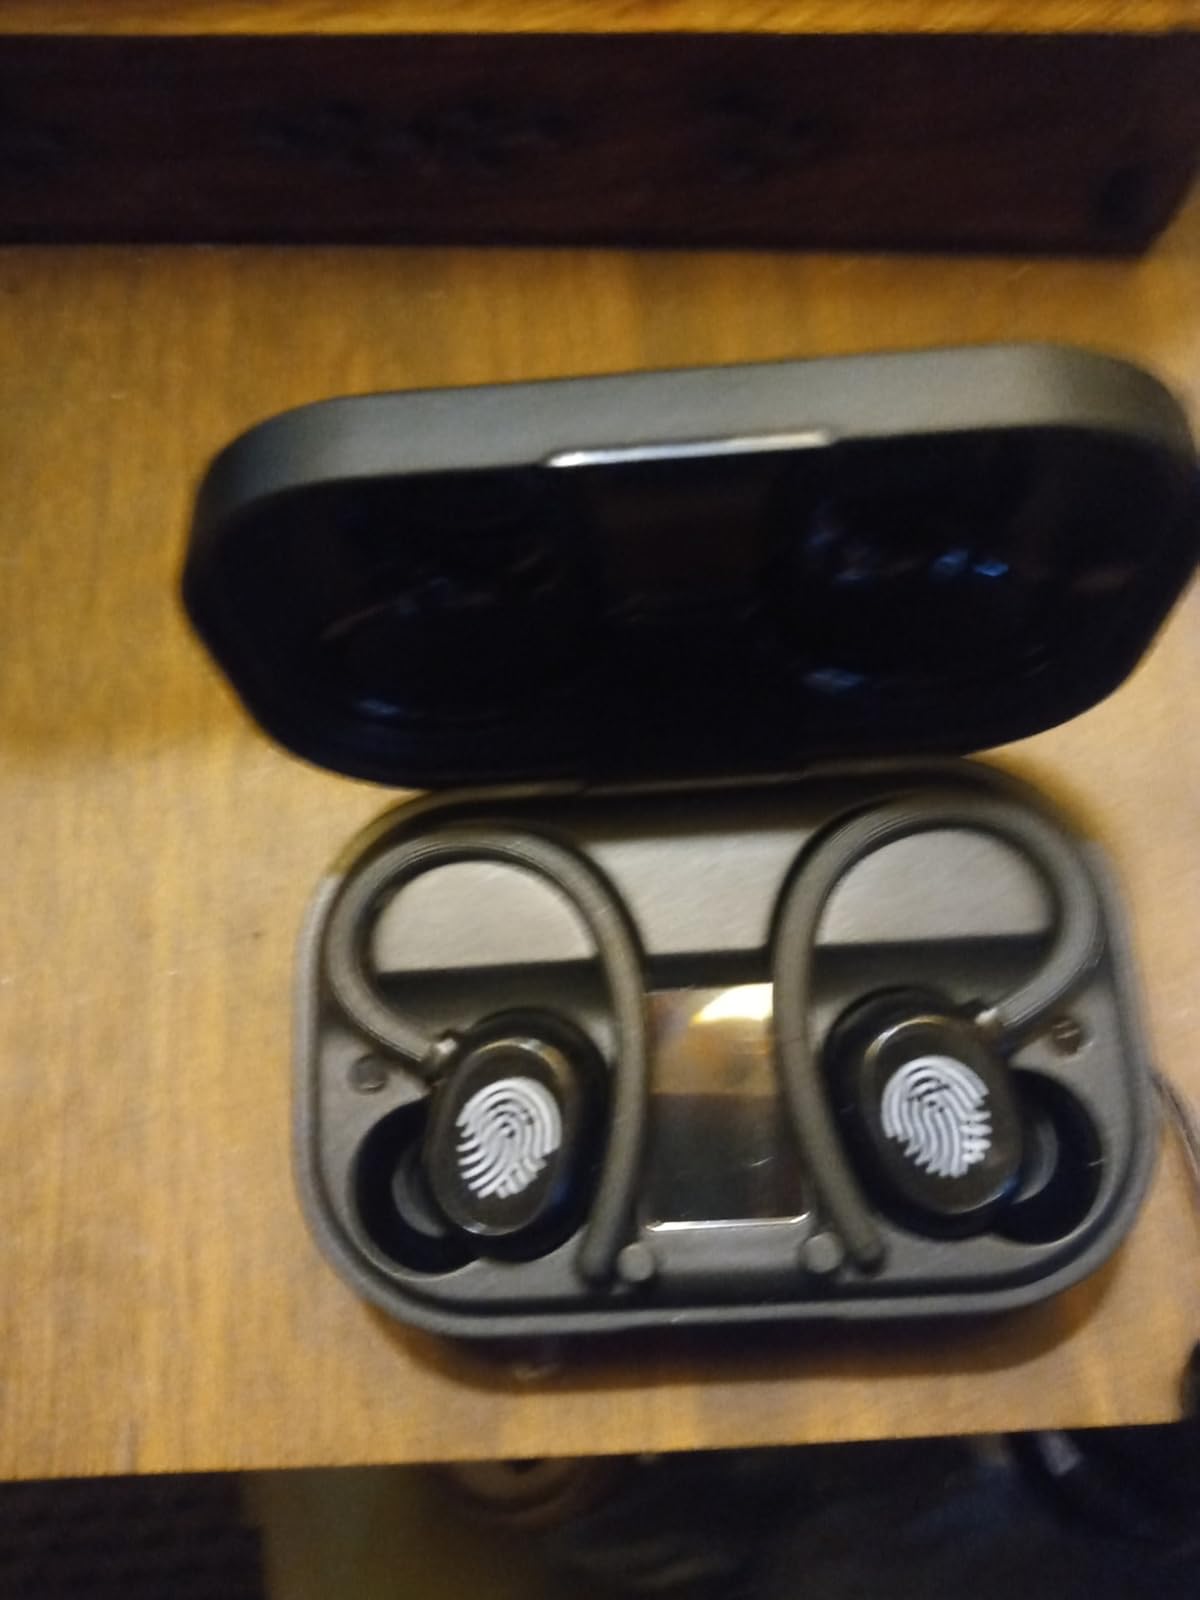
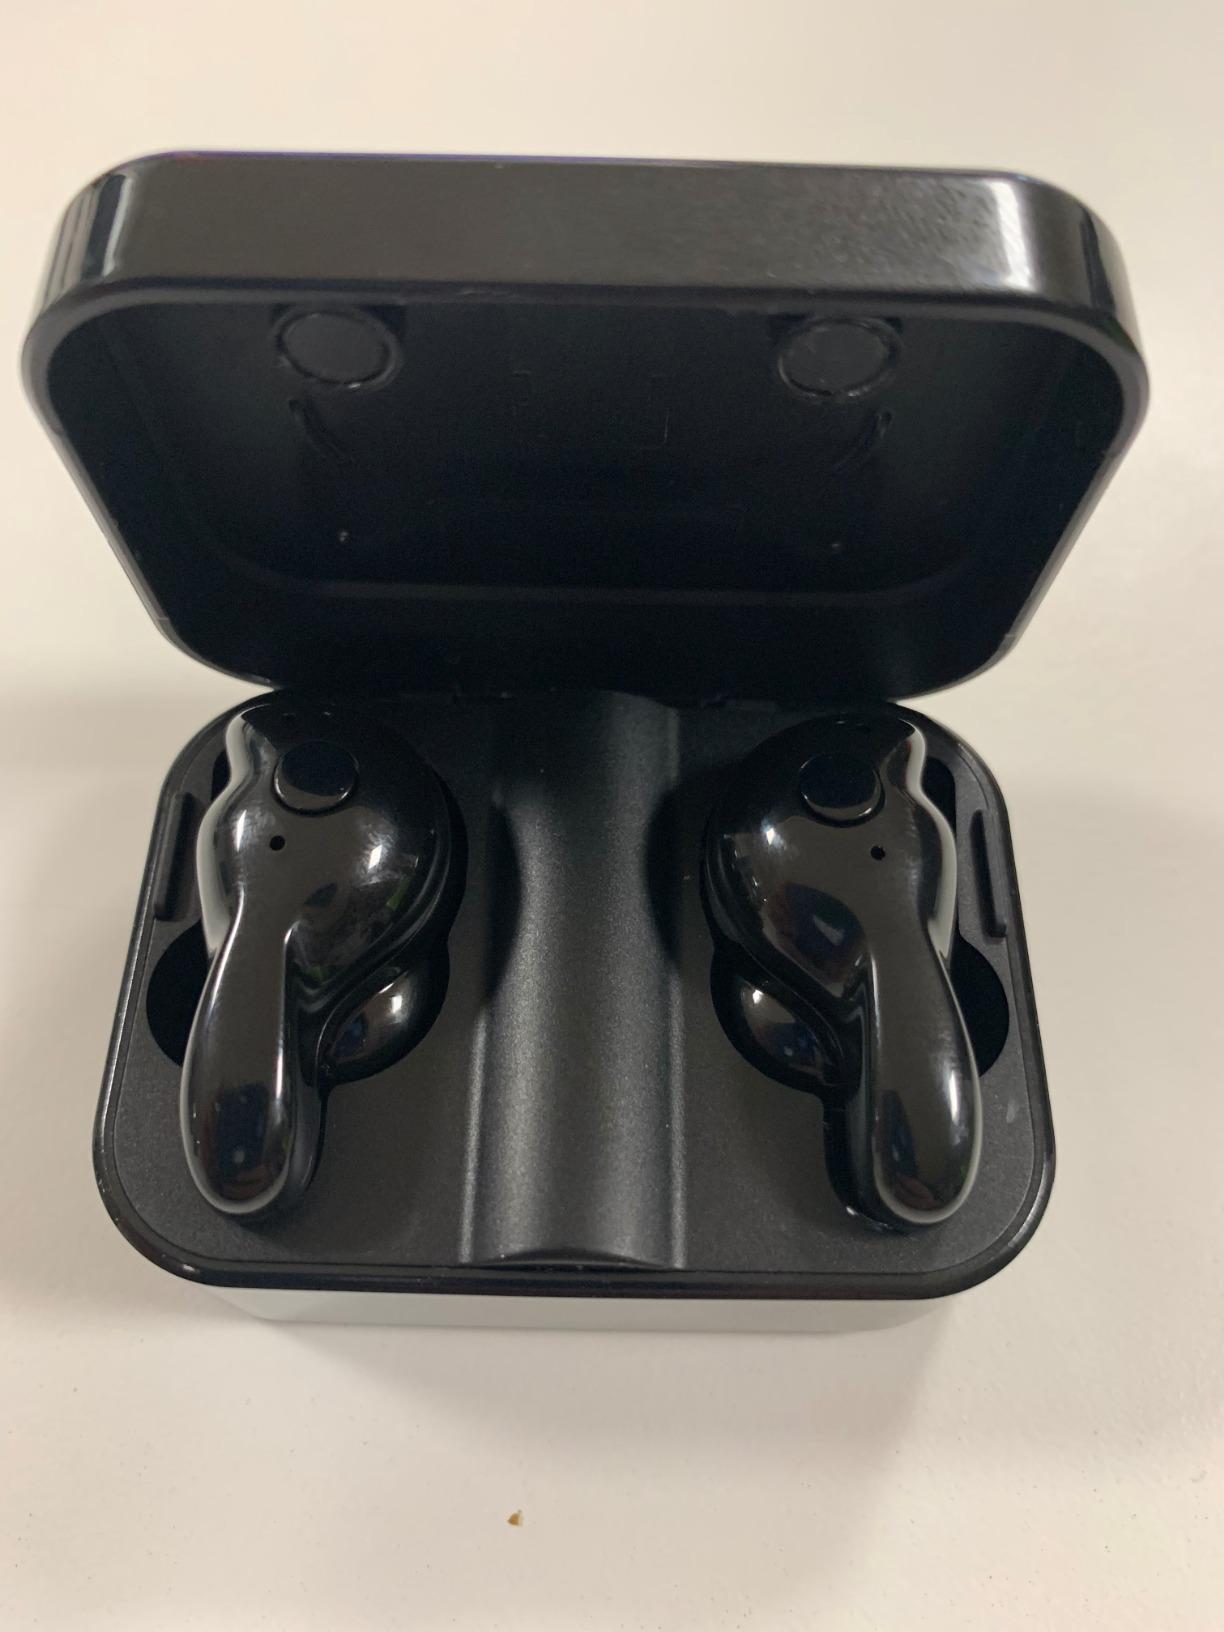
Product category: earbuds
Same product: no